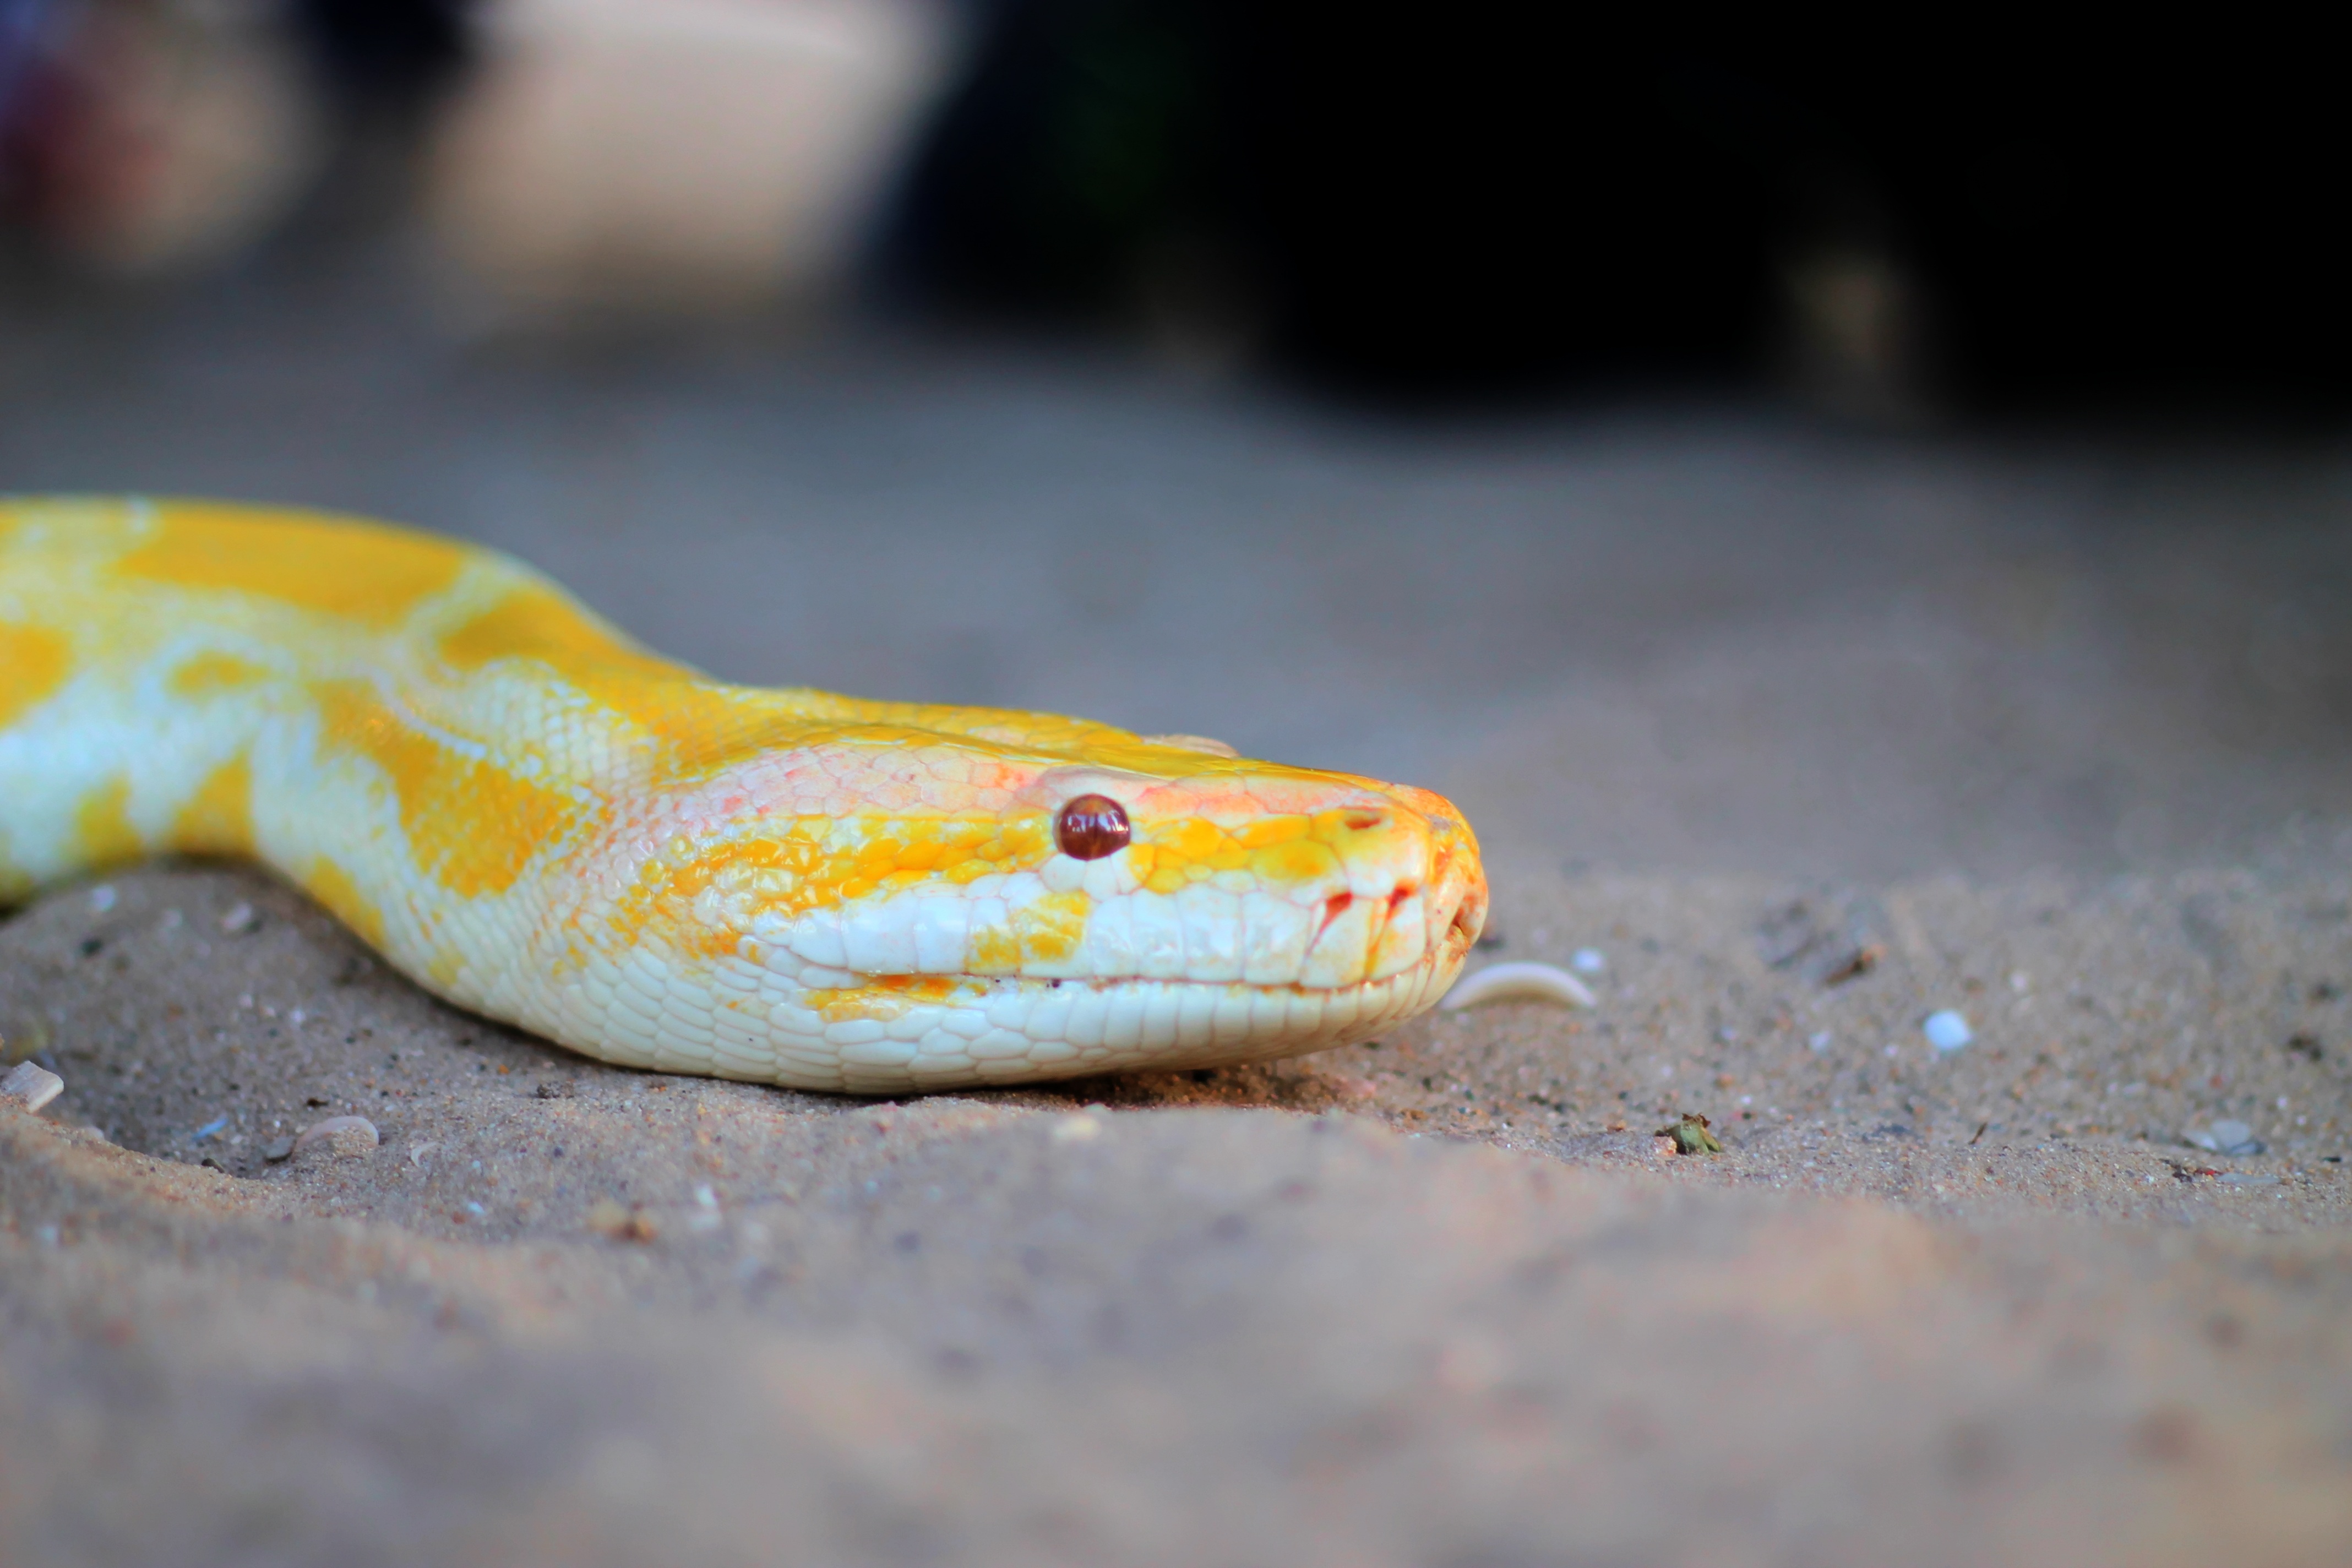
animal, wildlife, reptile, yellow, fauna, lizard, gecko, close up, skin, snake, vertebrate, macro photography, scaled reptile